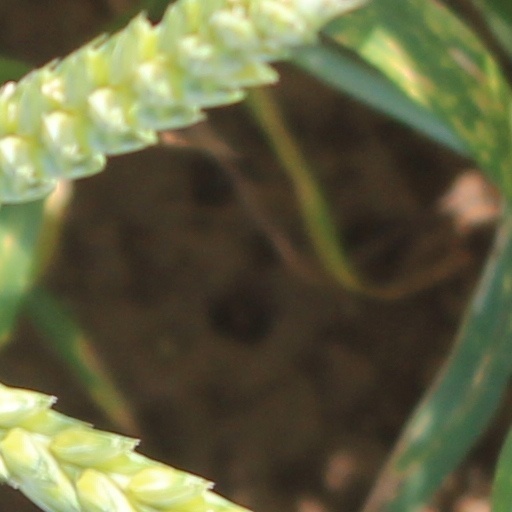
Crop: wheat